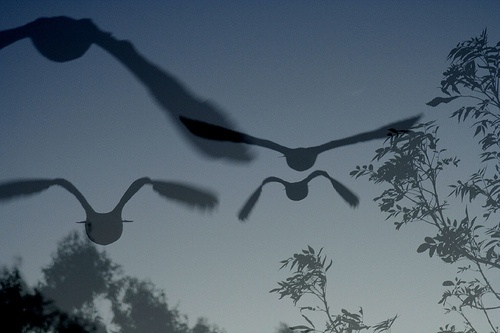
A multiple exposure of a bird flying over the treetops.
some birds are flying near a couple of trees
Several birds flying in the air near trees.
Birds are flying in the air amongst the tree tops.
Birds are in silhouette flying against a pale blue sky.